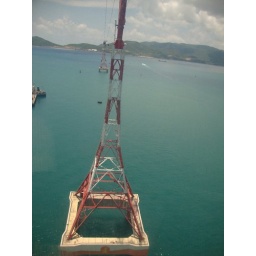
Cap ride to Vinpearl Island. The water below is turquoise blue